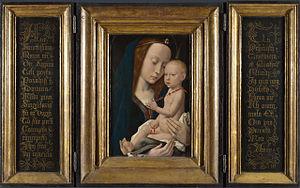
La Vierge dans une église est un tableau à l'huile sur panneau de bois de chêne de petites dimensions, attribué au peintre primitif flamand Jan van Eyck. Il est conservé à la Gemäldegalerie. Probablement exécuté entre 1438 et 1440, il représente la Vierge Marie tenant dans ses bras l'Enfant Jésus dans la nef d'une église.